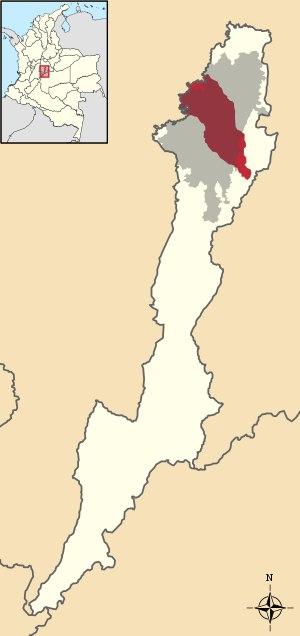
Le District fédéral de Bogota est une ancienne entité juridique et territoriale colombienne, créée le 23 juin 1861 par le général Tomás Cipriano de Mosquera afin d'en faire le siège du gouvernement fédéral de ce qui était alors les États-Unis de Colombie.